New York (state)

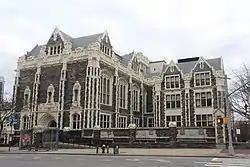
Harris Hall at City College of New York, a public college of the City University of New York in the Hamilton Heights section of Manhattan

I Love New York (stylized as I ❤ NY) is a slogan, a logo, and state song that are the basis of an advertising campaign used since 1977 to promote tourism in the New York state, including New York City. The trademarked logo is owned by New York State Empire State Development. By 2025, tourism had become New York's second-largest industry (after finance), supporting one in 10 jobs and generating billions of dollars in economic impact annually. The Broadway League reported that Broadway shows sold approximately $1.27billion worth of tickets in the 2013–2014 season, an 11.4% increase from $1.139billion in the 2012–2013 season. Attendance in 2013–2014 stood at 12.21million, representing a 5.5% increase from the 2012–2013 season's 11.57million.